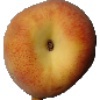
Label: Peach 1